Keiko Awaji

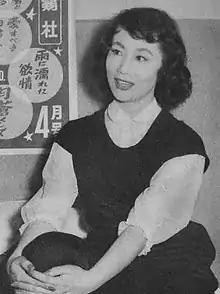
Awaji in 1954

Awaji appeared in films like Akira Kurosawa's "Stray Dog", Keisuke Kinoshita's "A Japanese Tragedy", Mark Robson's "The Bridges at Toko-Ri" and Mikio Naruse's "When a Woman Ascends the Stairs".